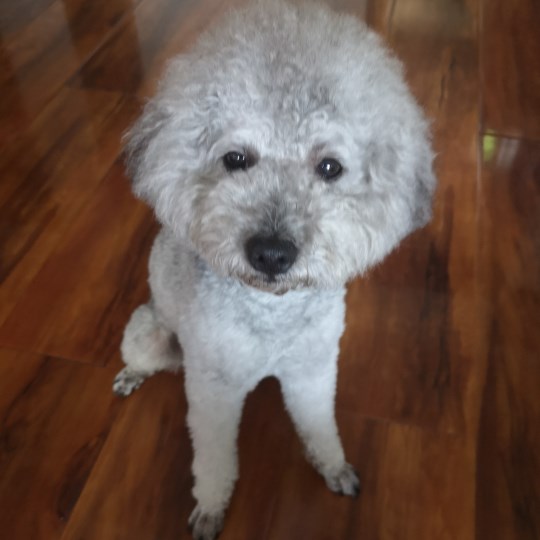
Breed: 2925-n000114-toy_poodle